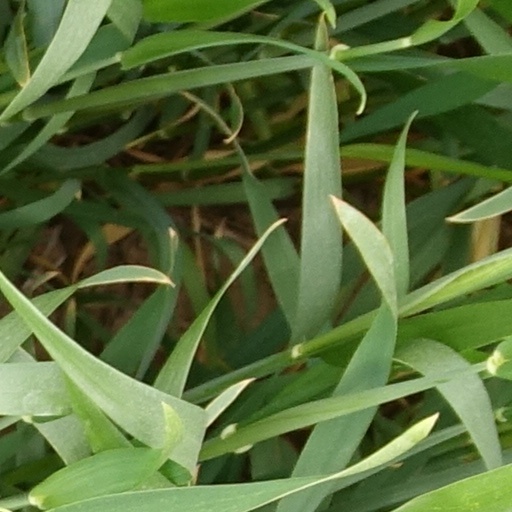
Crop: wheat